Robert E. Farris

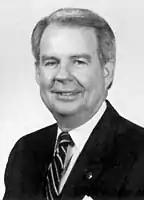

Robert E. Farris was sworn in as Federal Highway Administrator on June 8, 1988, after serving as the FHWA's Deputy Federal Highway Administrator from August 1986.